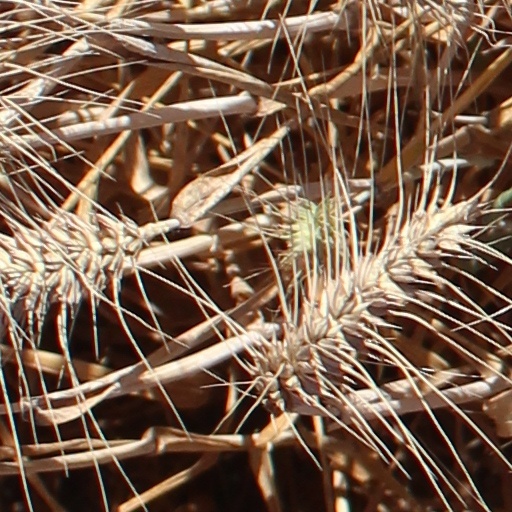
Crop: wheat